Mary da Cuña

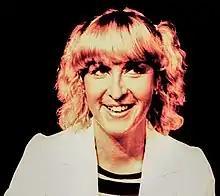

Mary Isabel da Cuña Rodríguez (25 November 1942 – 24 September 2016) was a Uruguayan actress and theater director.